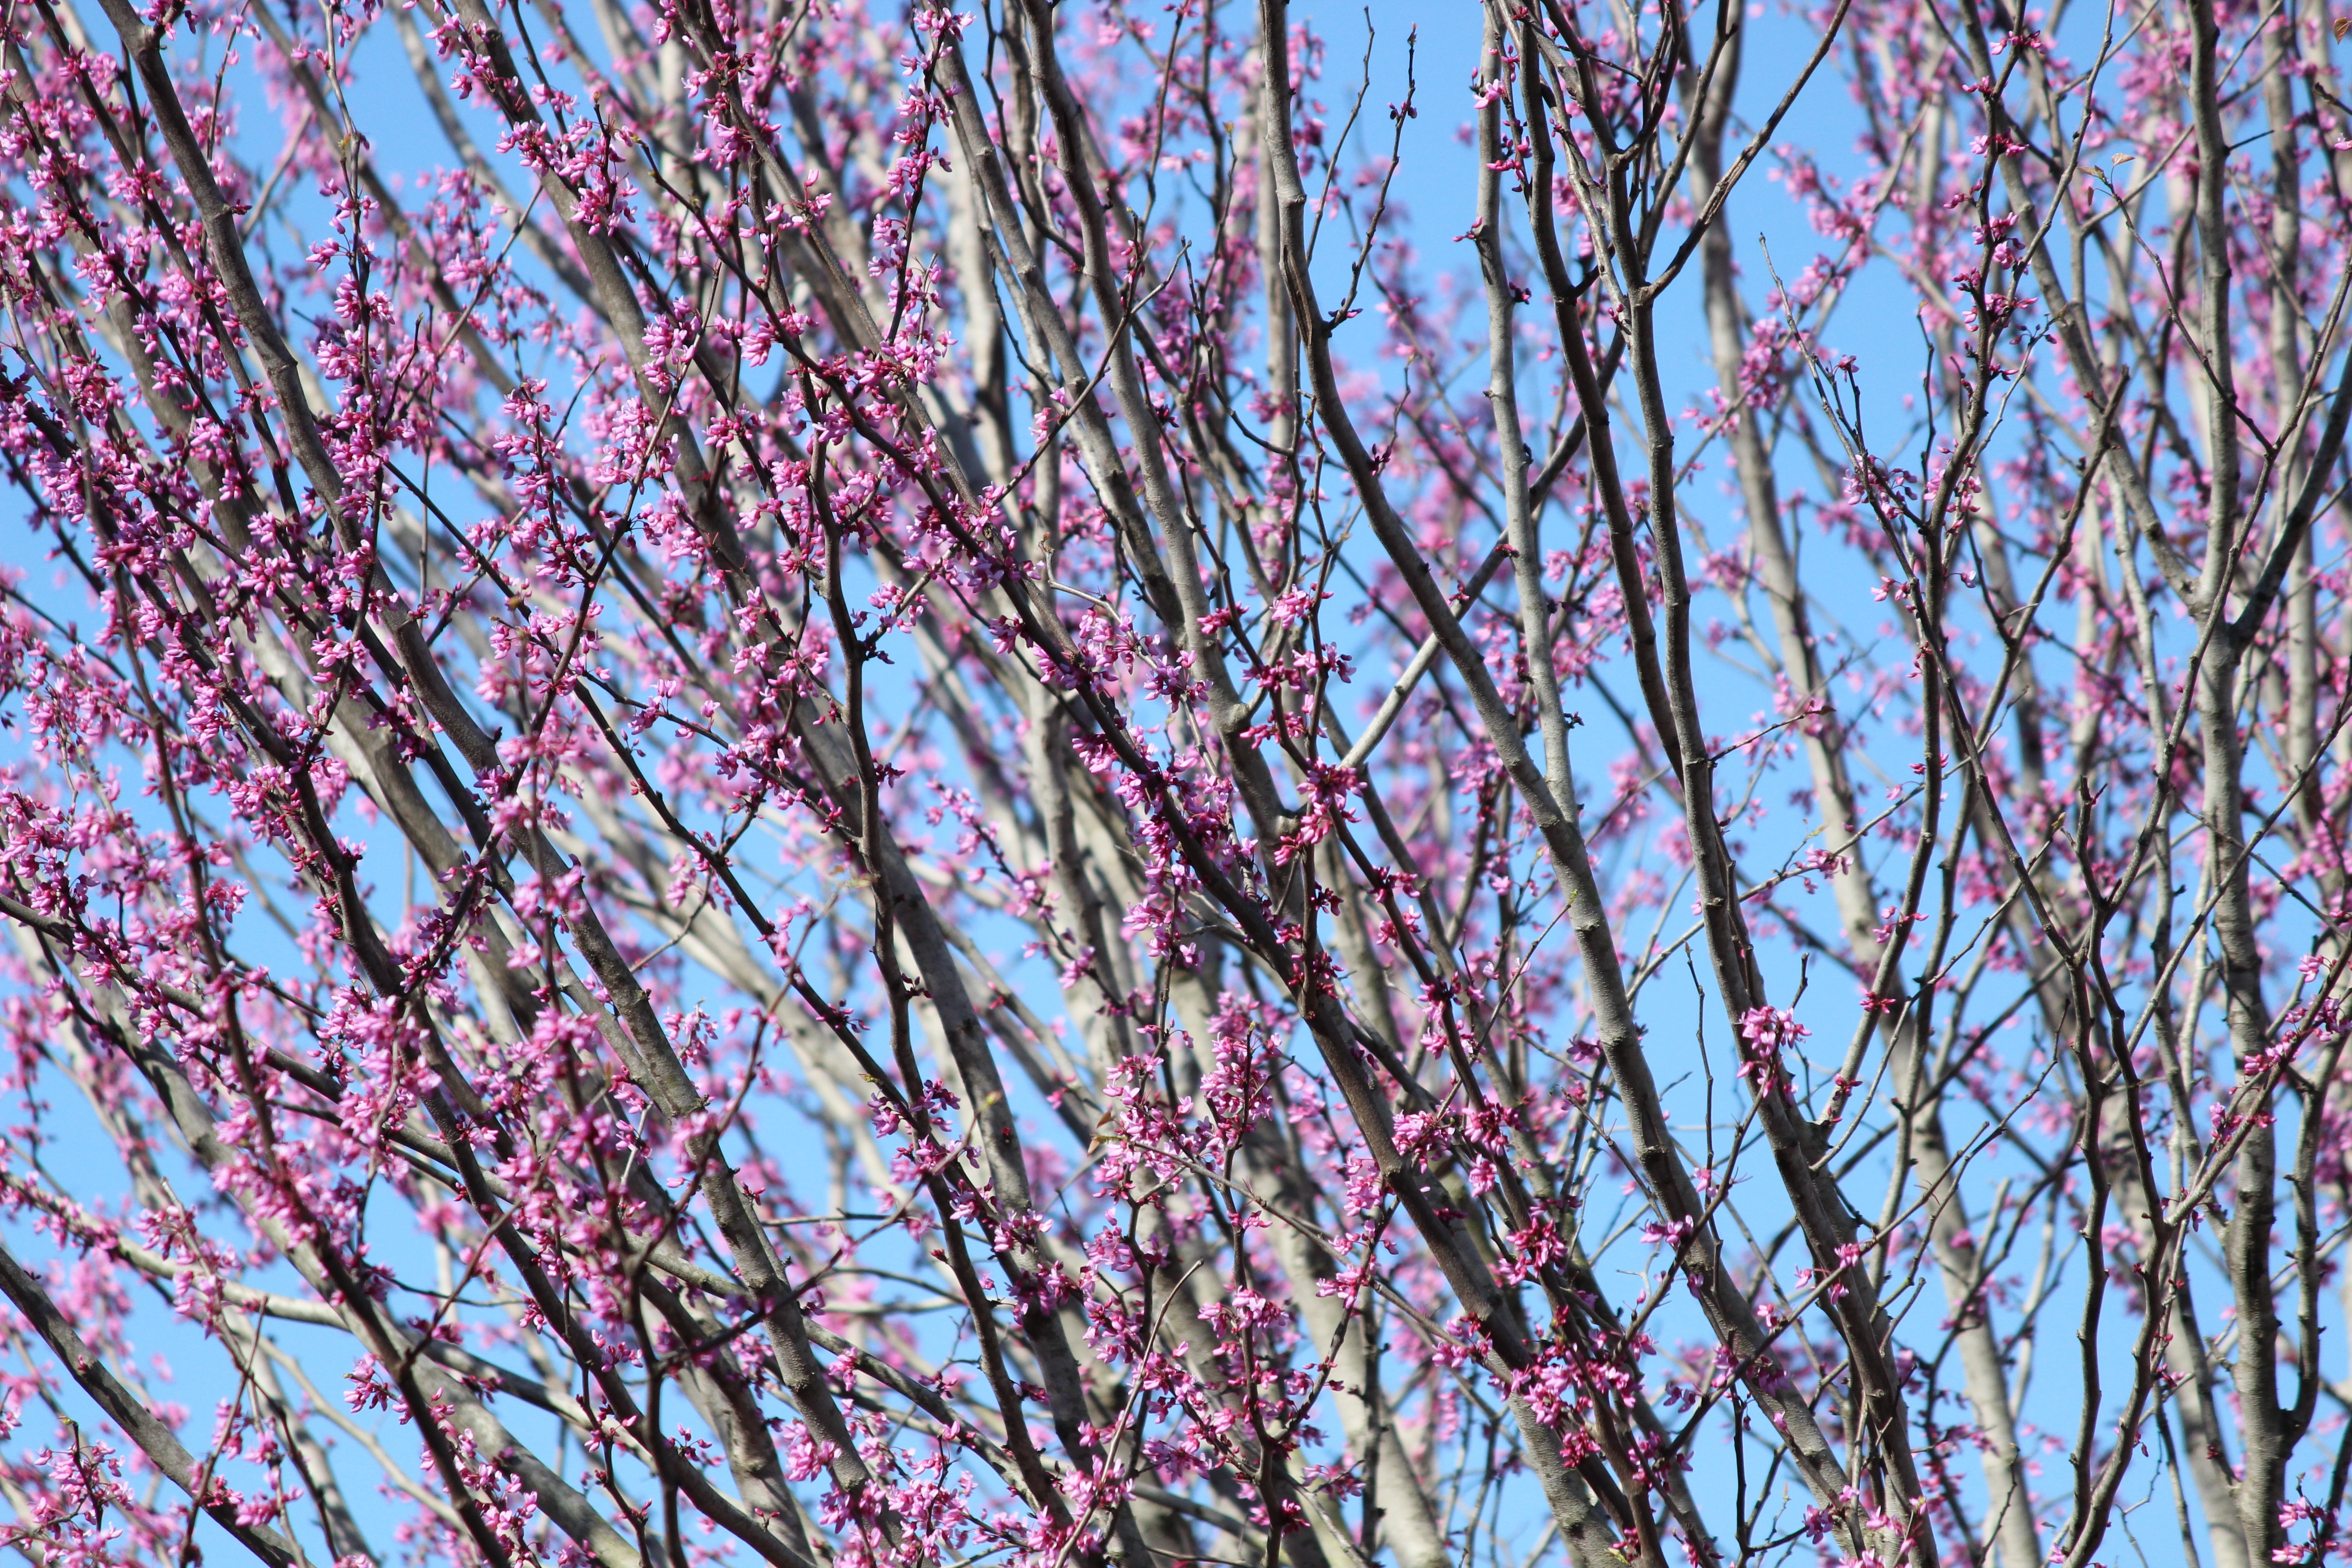
tree, branch, blossom, plant, leaf, flower, bloom, spring, birch, autumn, season, twig, grass family, plant stem, woody plant